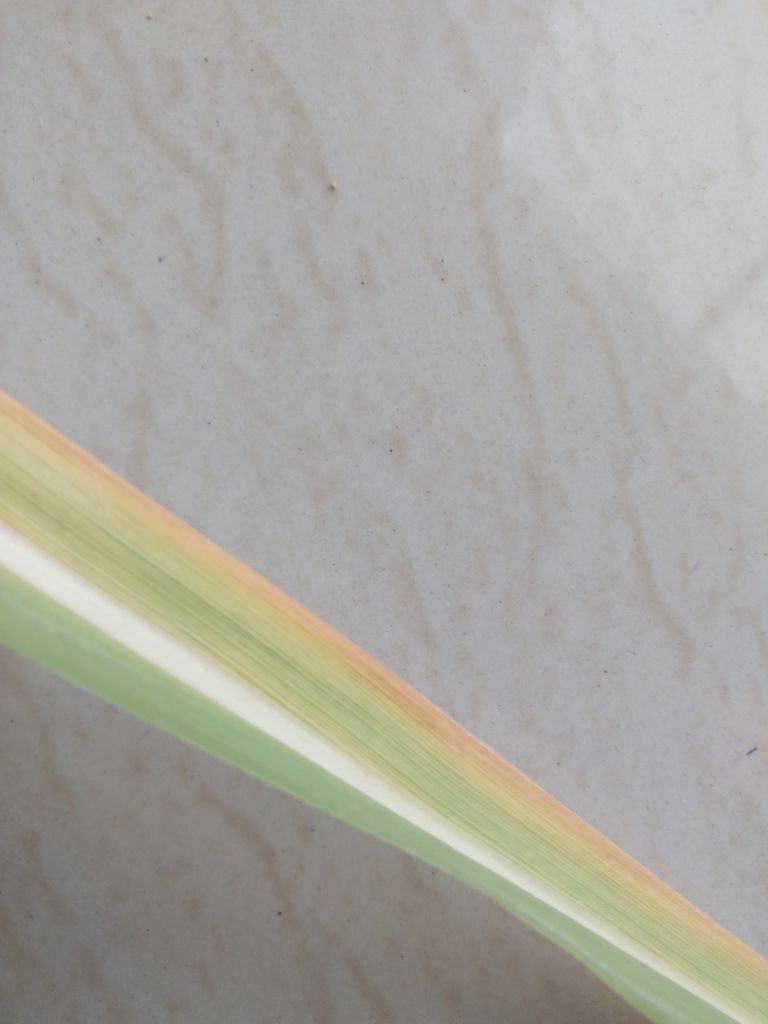
Label: Yellow Leaf